Anna Laszuk

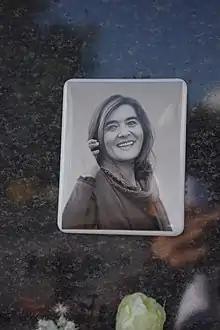

Anna Laszuk (9 November 1969 – 12 October 2012) was a Polish radio journalist, columnist and lesbian movement activist.